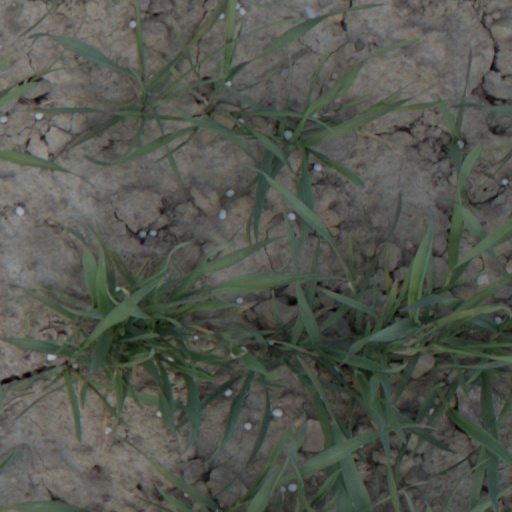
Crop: wheat